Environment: real
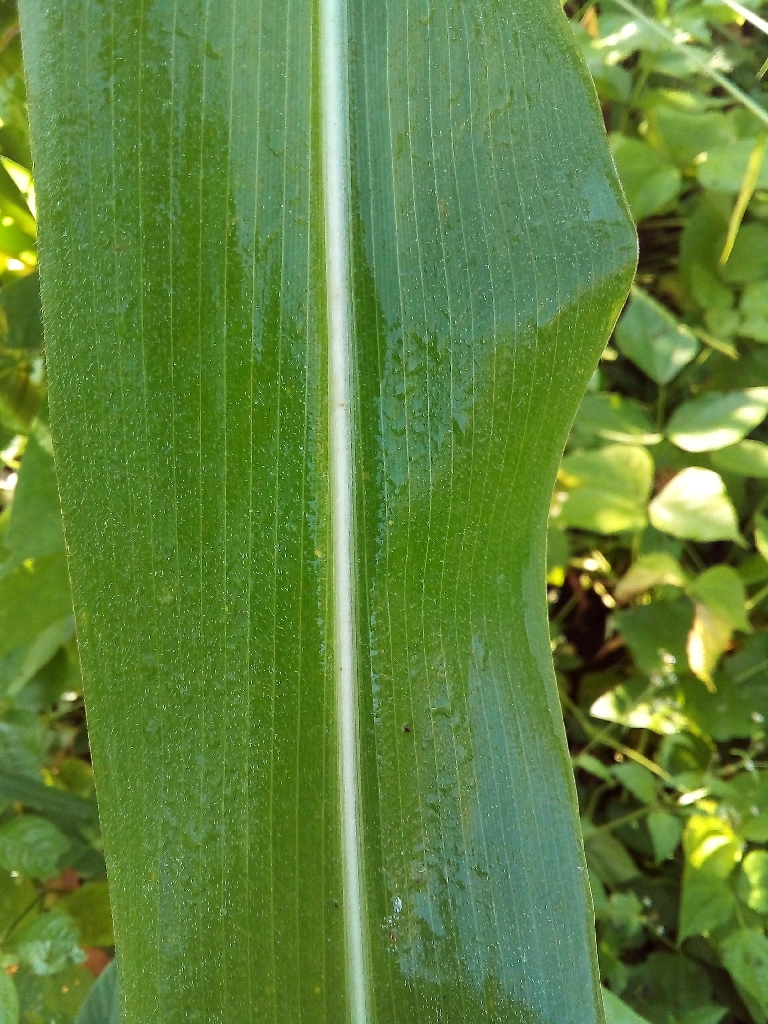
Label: healthy